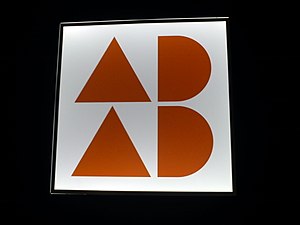
Arbejdernes Andels Boligforening (Aarhus)
Logo for AAB i Aarhus
Arbejdernes Andels Boligforening er Aarhus' ældste almene boligorganisation, grundlagt i 1919. Arbejdernes Andels Boligforening har i dag 23.000 beboere i 8300 boliger, fordelt på 55 afdelinger. AAB er i dag både den ældste og den største boligforening i Aarhus, målt på antal boliger og beboere.